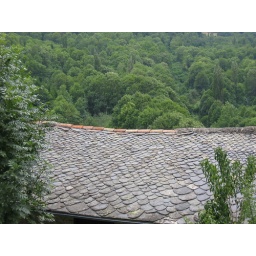
Tiled roof on a house near the chateau d'Usson